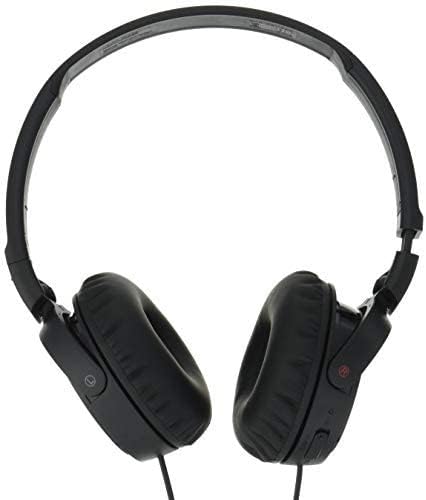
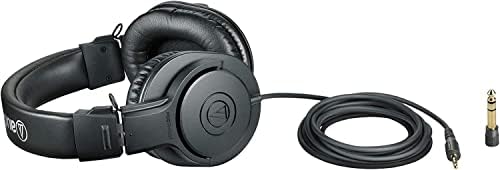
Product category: headphones
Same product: no